HMCS Riviere du Loup

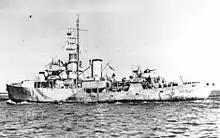
"Riviere du Loup" during wartime

"Riviere de Loup" joined the Western Escort Force in September 1944. She was initially assigned to escort group W-3 for a brief period before reassignment. She joined the Mid-Ocean Escort Force (MOEF) in October 1944 as part of escort group C-3. She escorted her first convoy as a trans-Atlantic convoy escort in November but developed mechanical issues again and underwent repairs at Belfast upon arrival. She returned to active service as a MOEF escort in May 1945 and remained as such until the end of the war.